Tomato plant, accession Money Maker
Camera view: tilt-top (135 deg); turntable rotation: 30 degrees
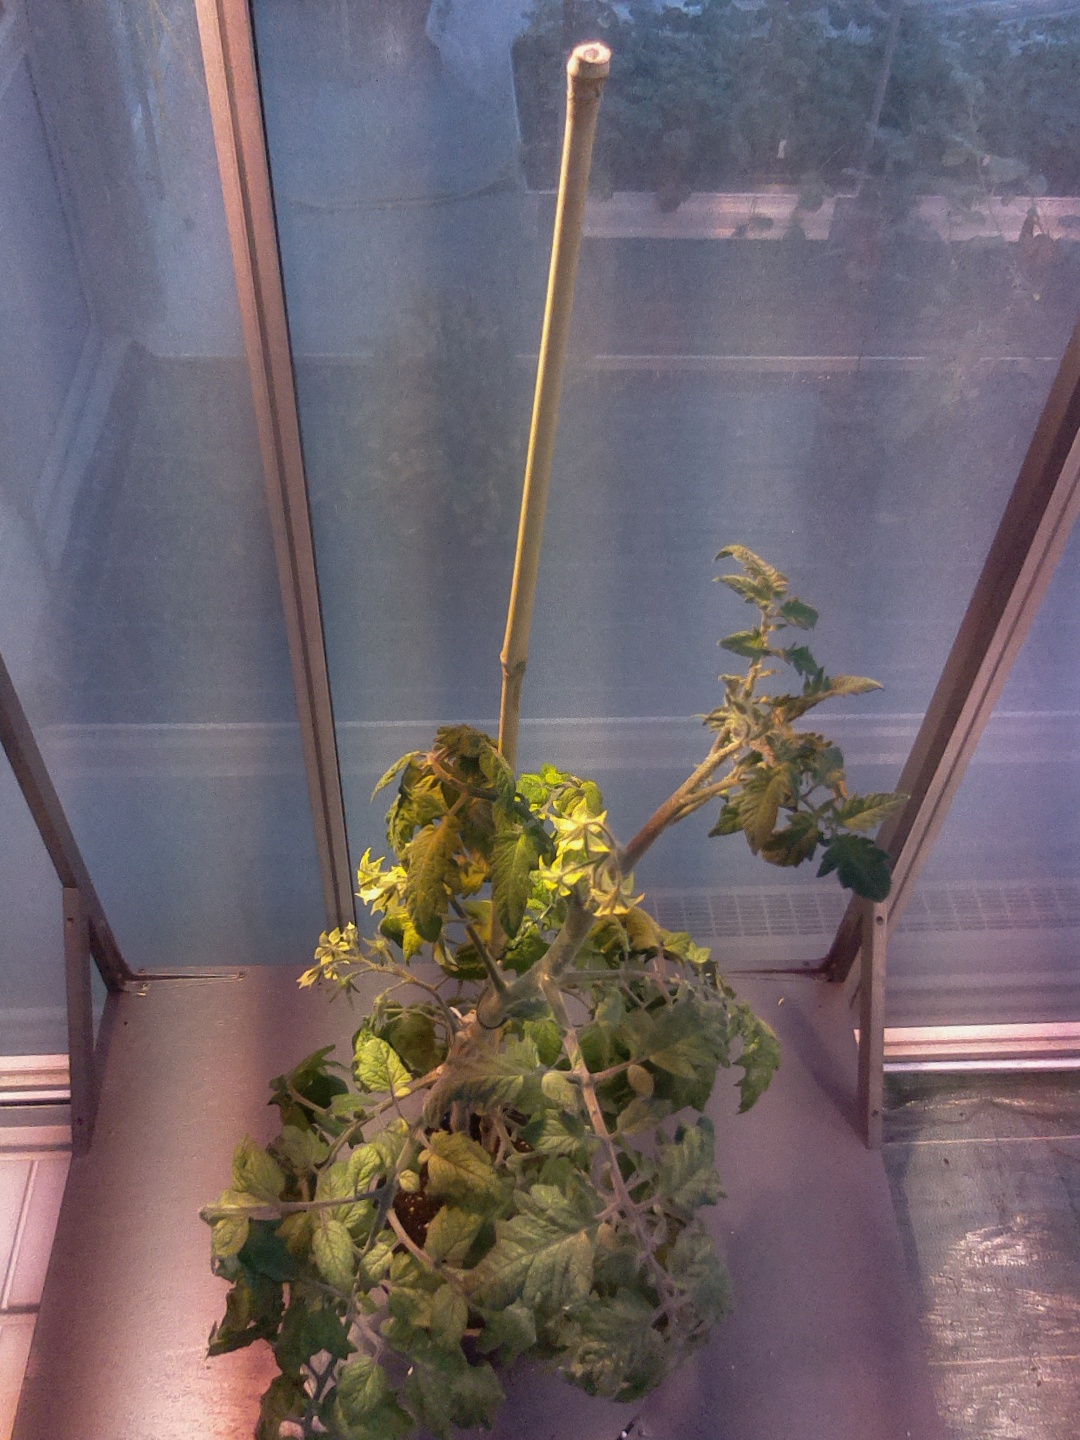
BBCH growth stage 69: End of flowering, 90%-100% of flowers open, more petals falling